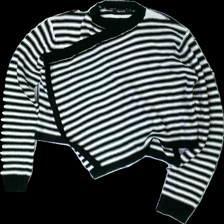
View: front
Type: Cardigan
Category: Ladies
Brand: Not in the list
Brand text on label: Rut m.fl.
Colors: Black, White
Material: 100% acrylic
Pattern: Striped
Cut: Regular
Size: S
Season: All
Damage location: top center
Damage 2 location: top center
Price range: 50-100
Recommended usage: Reuse
Description: randig kofta, lite luddig